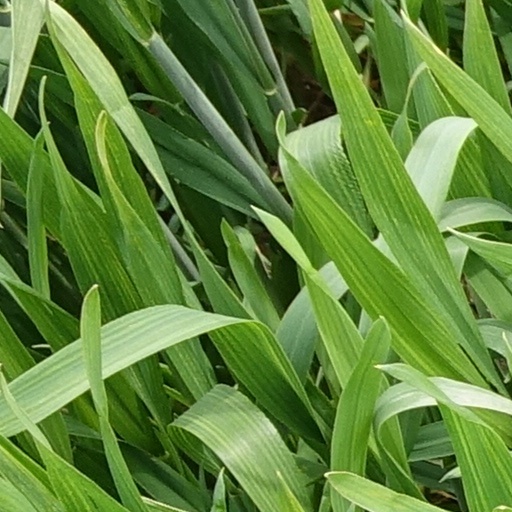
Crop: wheat